Vyborg Library

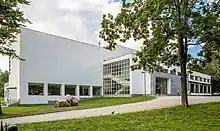
Library after restoration in 2014

The restoration project gained speed in 2010 when Finnish president Tarja Halonen met with then-Russian prime minister Vladimir Putin and asked about the library. Shortly after this the project received 6,5 million euros funding from Moscow. In late 2013 the restoration was finally finished, having cost nearly 9 million euros altogether. Architect Maija Kairamo praised the end result and said she wasn't sure whether the building was in as fine a condition even when it was originally opened.